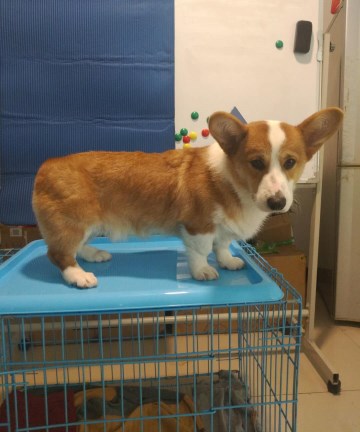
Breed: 2909-n000116-Cardigan